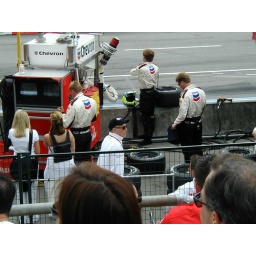
Driver control at Vancouver Molson Indy race in July 2002. Paul Newman in dressed in white with black hat.